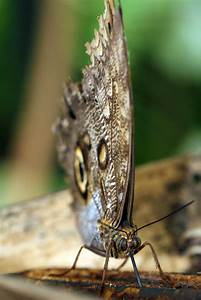
Label: butterfly